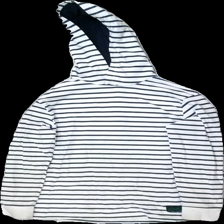
View: front
Type: Hoodie
Category: Children
Brand: H&M
Colors: Blue, White
Material: 100% bomull
Pattern: Logo print
Cut: Regular
Size: 146
Season: All
Stains: Major
Damage: smutsigt
Damage location: middle left
Damage 2: smutsigt
Damage 2 location: middle right
Damage 3: smusigt
Damage 3 location: bottom center
Price range: <50
Recommended usage: Export
Description: hoddie